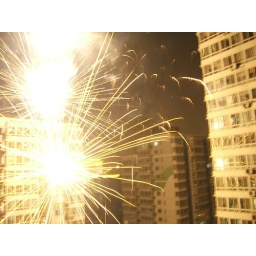
Chinese New Year fireworks outside Chris Verrill's 14th floor apartment window in Beijing.